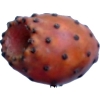
Label: cactus_fruit_red